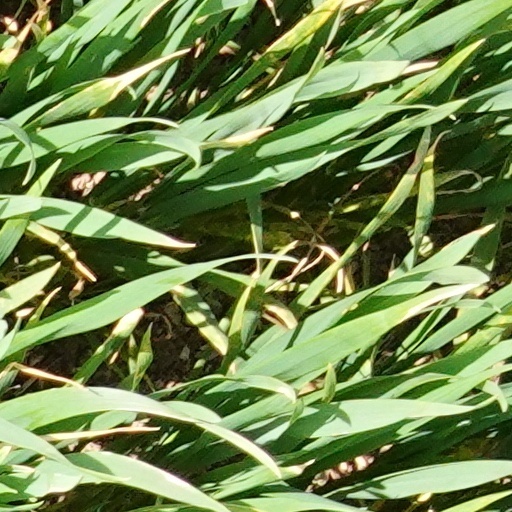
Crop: wheat